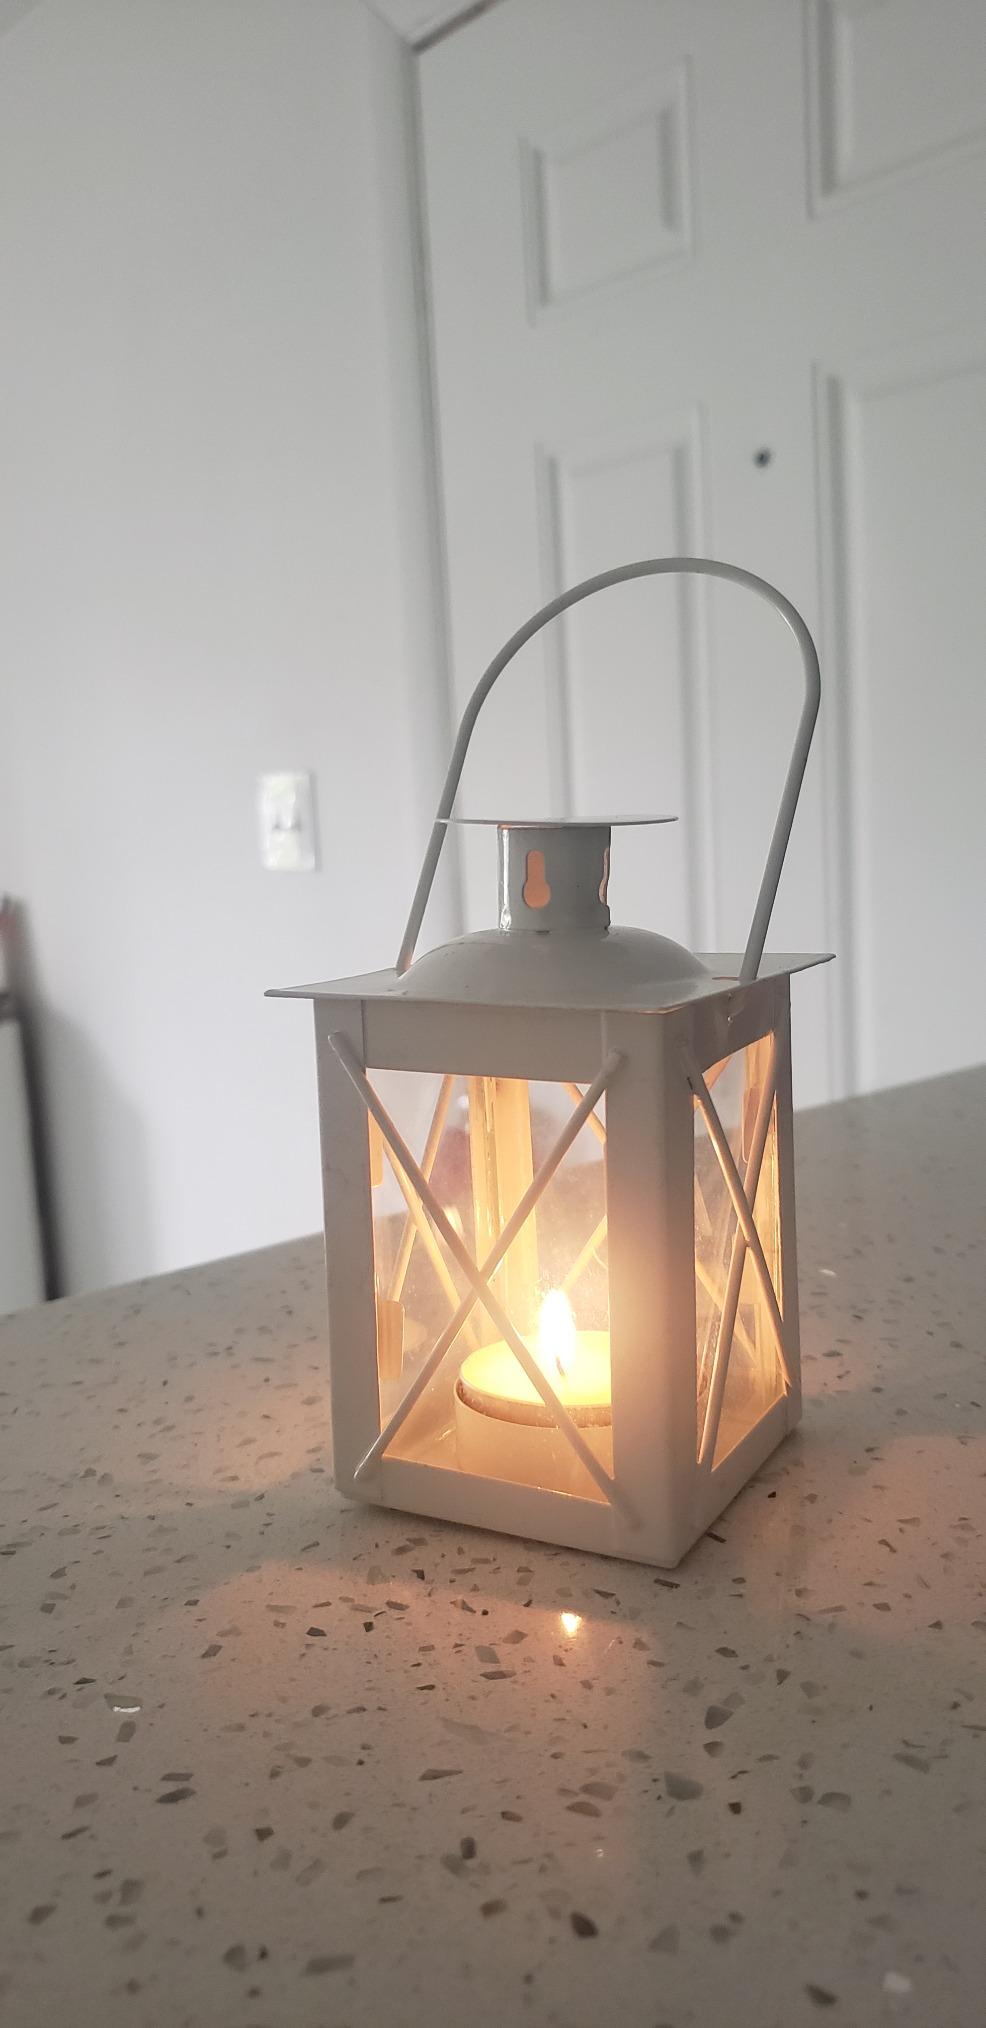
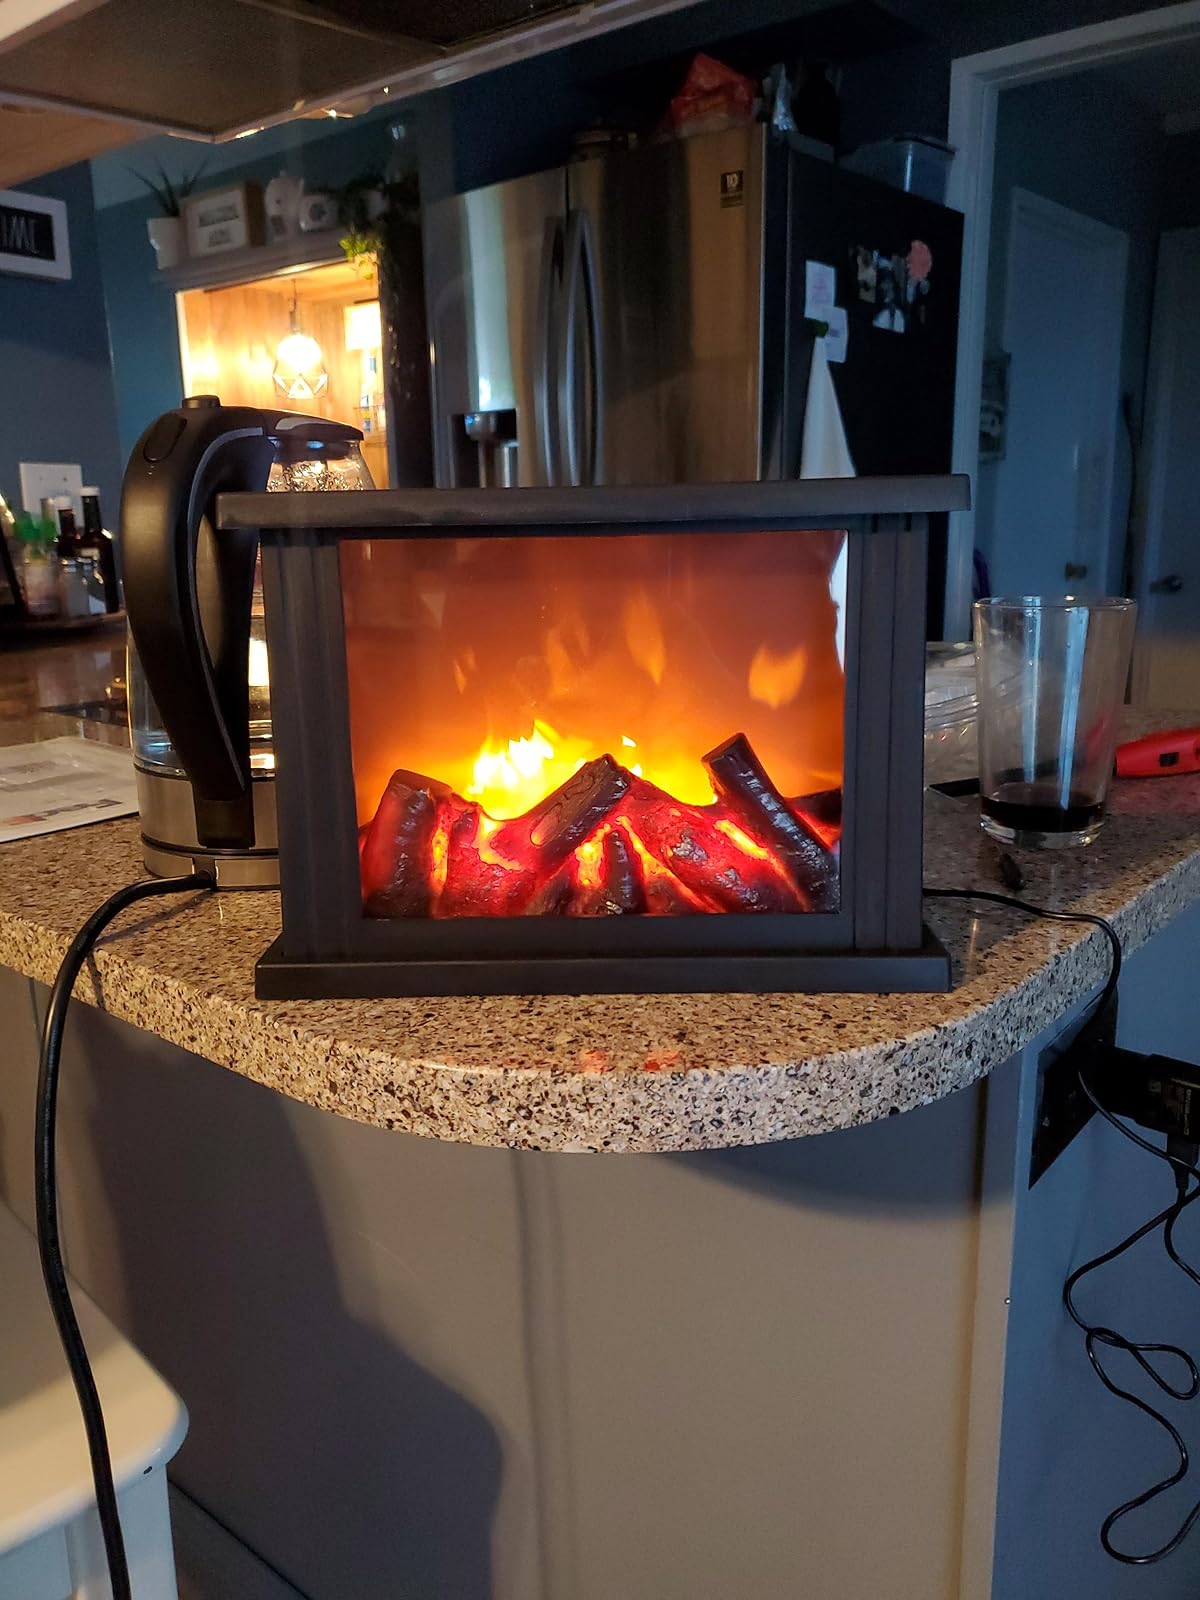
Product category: lantern
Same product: no